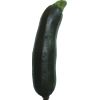
Label: Zucchini dark 1